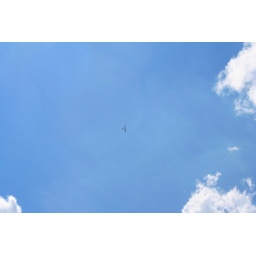
Clouds &amp;amp; blue sky ... a glider in the wide blue yonder